Starlite Ferries

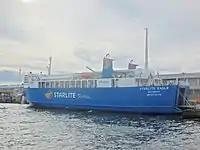

Starlite Ferries currently has a fleet of 17 RORO ferries, 1 high speed craft, and 1 cargo ship: